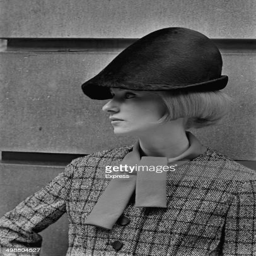
person modeling a black hat from a collection